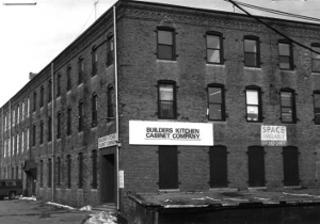
Building: Wakefield Rattan Company
Country: United States of America
Year built: 1889
United States historic place Wakefield Rattan Co. U.S. National Register of Historic Places Now-demolished Wakefield Rattan Company buildings, c. 1985 Show map of Massachusetts Show map of the United States Location 134 Water St., Wakefield, Massachusetts Coordinates 42°30′11″N 71°3′59″W / 42.50306°N 71.06639°W / 42.50306; -71.06639 Built 1889 MPS Wakefield MRA NRHP reference No. 89000692 Added to NRHP July 06, 1989 The Wakefield Rattan Company was the world's leading manufacturer of rattan furniture and objects in the second half of the 19th century. Founded by Cyrus Wakefield in 1851 in South Reading, Massachusetts (now Wakefield ), it perfected machinery for working with rattan, developing looms for weaving chair seats and mats. Its products also included wicker furniture and baby carriages. The company also successfully found uses for previously wasted portions of the plant, using shavings to create baling fabric and floor coverings. Its products were available throughout the United States . History In 1868, Cyrus Wakefield donated a new town hall to South Reading, which renamed itself Wakefield in his honor. He was also a major benefactor and investor in the town. When Wakefield died in 1873, his company employed 1,000 workers at an 11 acres (4.5 ha) site just outside the town center. In the 1890s, the company merged with Heywood Brothers, becoming the Heywood-Wakefield Company . The manufacturing facilities were updated after several fires did significant damage to the plant. By 1930, the company's business had declined, and its facilities were redeveloped for other uses. In 1972, a fire destroyed all but four buildings. In 1989, those buildings were listed on the National Register of Historic Places . In 2005, they were demolished and replaced by a supermarket. See also National Register of Historic Places listings in Wakefield, Massachusetts National Register of Historic Places listings in Middlesex County, Massachusetts References